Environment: real
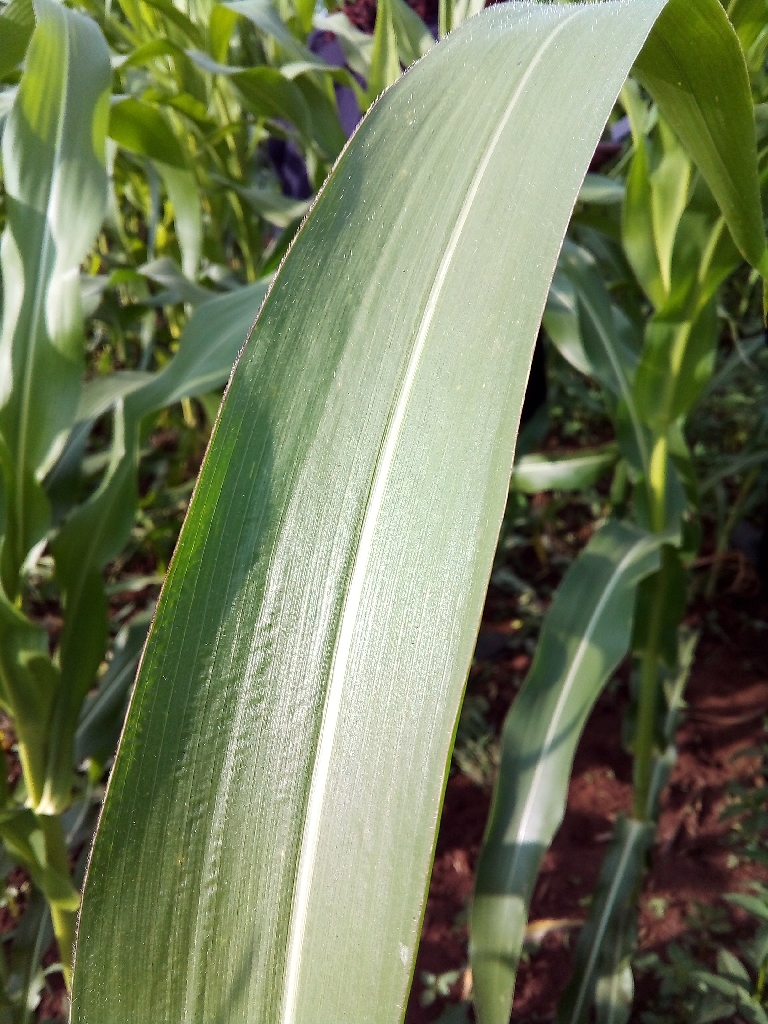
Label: healthy